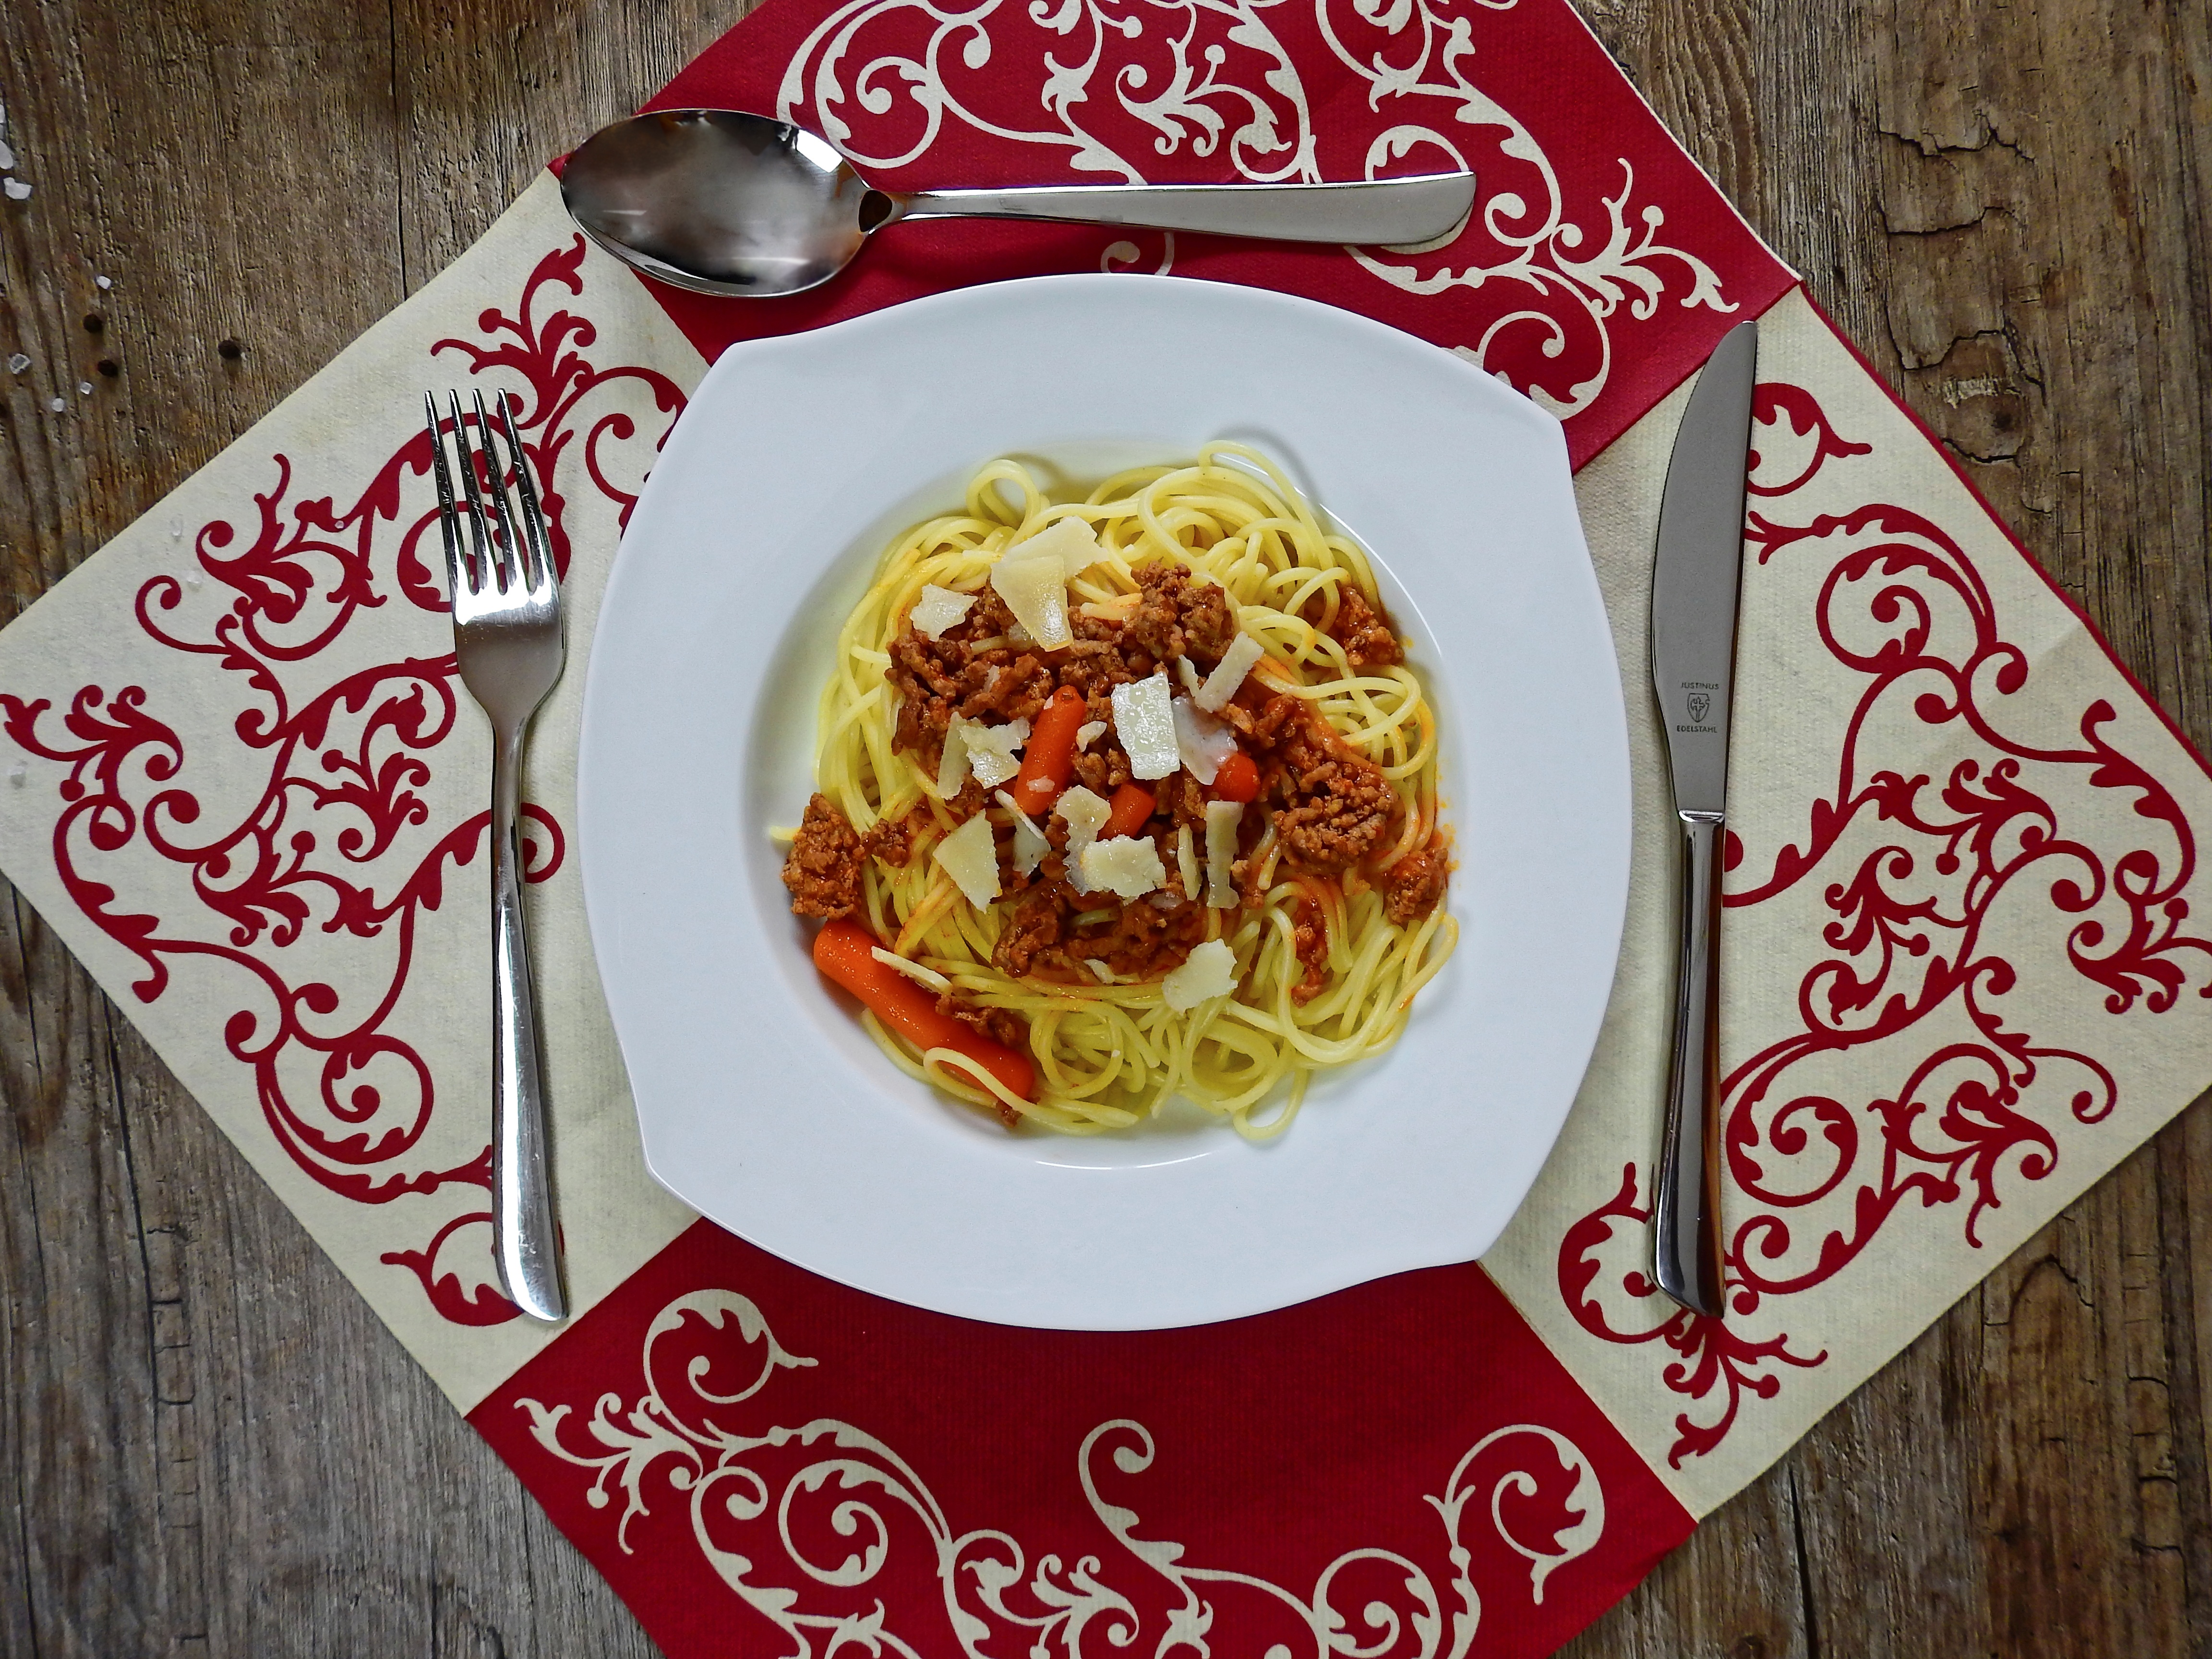
fork, cutlery, dish, meal, food, spice, produce, plate, breakfast, eat, lunch, cuisine, sauce, pasta, spoon, knife, cook, noodles, tomatoes, vegetarian, spaghetti, vegetarian food, italian, carbohydrates, italian food, durum wheat, spagetti, snack food